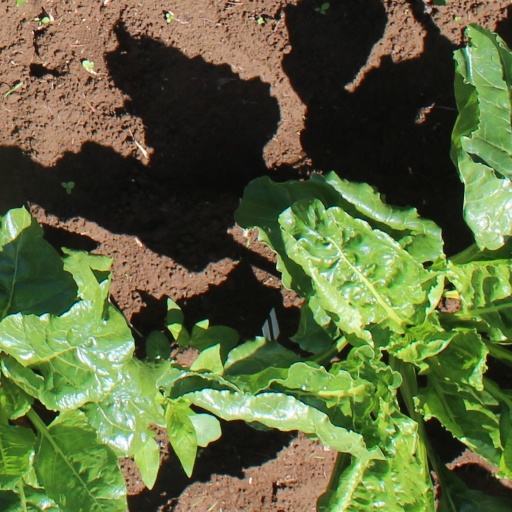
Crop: sugar beet